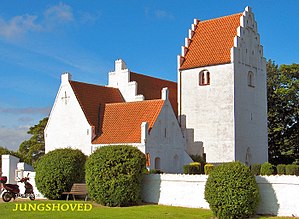
Jungshoved Kirke
Jungshoved Kirke
fra nordvest
Jungshoved Kirke er sognekirken i Jungshoved Sogn, Stege-Vordingborg Provsti i Roskilde Stift. Den ligger lidt sydvest for Jungshoved By i Vordingborg Kommune; indtil Kommunalreformen i 1970 lå den i Bårse Herred i Præstø Amt.